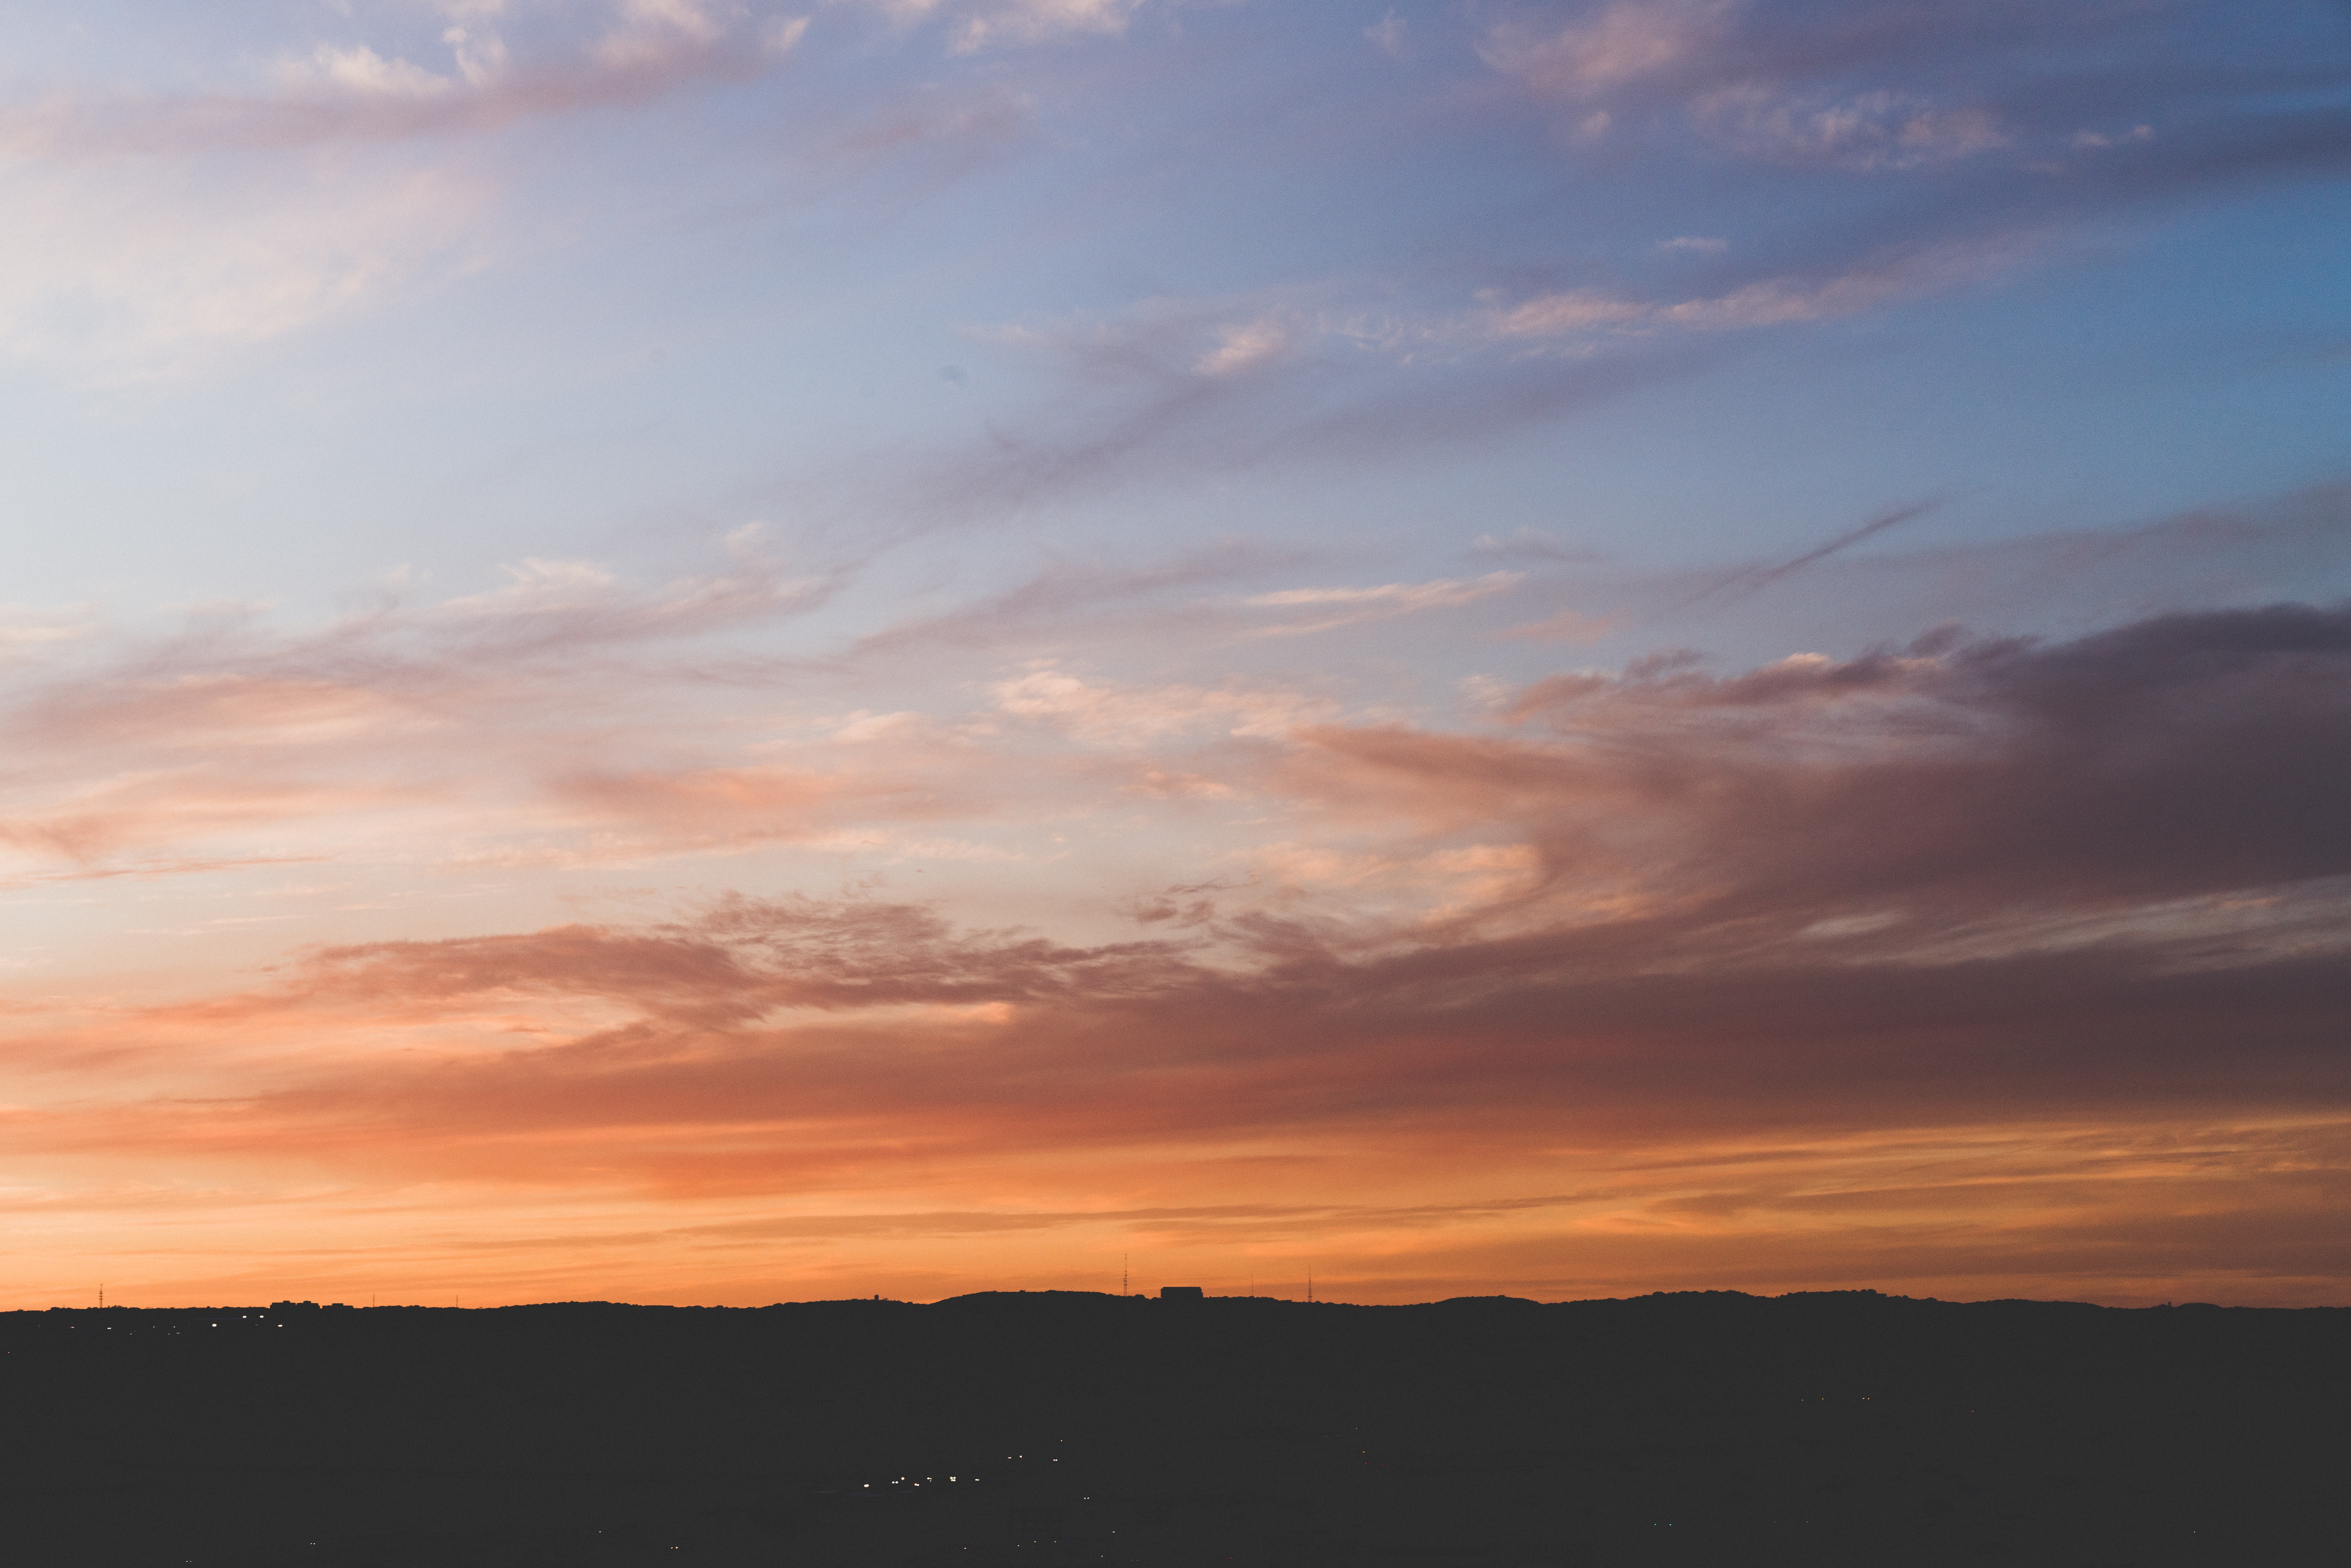
sea, horizon, cloud, sky, sunrise, sunset, prairie, sunlight, morning, dawn, atmosphere, dusk, evening, plain, afterglow, atmospheric phenomenon, red sky at morning